Marzio Conti

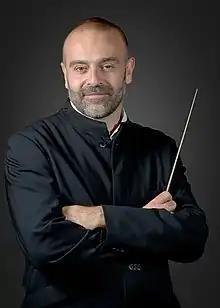

Conti was born in Florence. He began his career as a flautist making his debut at the Salzburg Festival at the age of twenty with I Solisti Veneti. After study with the Italian conductor Piero Bellugi, Conti gave up his career as a flautist to concentrate on conducting. He was the principal conductor of the Turin Philharmonic Orchestra from 2001 to 2005. He went on to become the Principal conductor of the Teatro Marrucino in Chieti and the National Chamber Orchestra of Andorra. From 2011 to 2017 he was the Principal conductor of the Oviedo Filarmonia in Spain. He received the Gold Medal of the Auditorio Príncipe Felipe de Oviedo. He has also served several times on Jury of the Arts in the Princess of Asturias Awards.